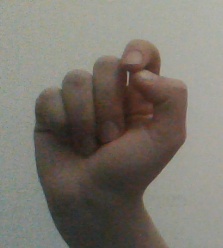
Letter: fa